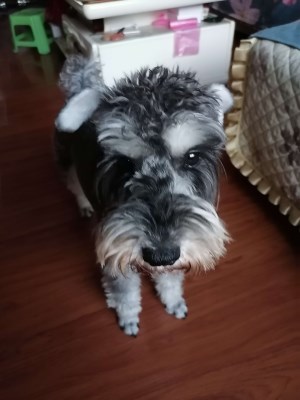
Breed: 2342-n000102-miniature_schnauzer